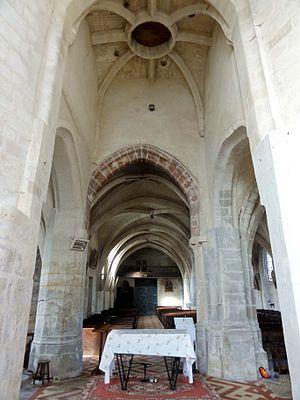
L'église Saint-Martin est une église catholique paroissiale située à Cauvigny, dans le département de l'Oise, en France. Sa fondation remonte au moins au XIᵉ siècle, et le mur méridional de la nef englobe des vestiges de cette époque. Sinon, l'église est principalement de style gothique flamboyant, et date pour l'essentiel du premier tiers du XVIᵉ siècle, mais elle comporte des éléments intéressants de deux campagnes de construction au XIIᵉ siècle. Ce sont d'abord trois voûtes d'ogives archaïques des années 1140, sans leurs supports, dans le collatéral nord ; puis le croisillon sud des années 1150 / 1160, qui a été repris à la période flamboyante ; et surtout un élégant clocher octogonal de la fin du XIIᵉ siècle avec une lanterne coiffée d'une flèche de pierre, qui compte parmi les plus beaux représentants de ce type de clocher dans la région. Le clocher, le croisillon sud, la tourelle d'escalier polygonale et la haute abside des années 1520 forment un ensemble pittoresque. À l'intérieur, l'architecture du chœur est tout à fait remarquable, notamment pour son plan octogonal.